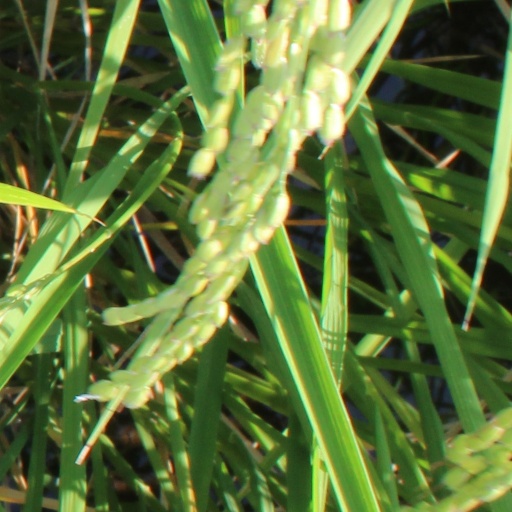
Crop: rice